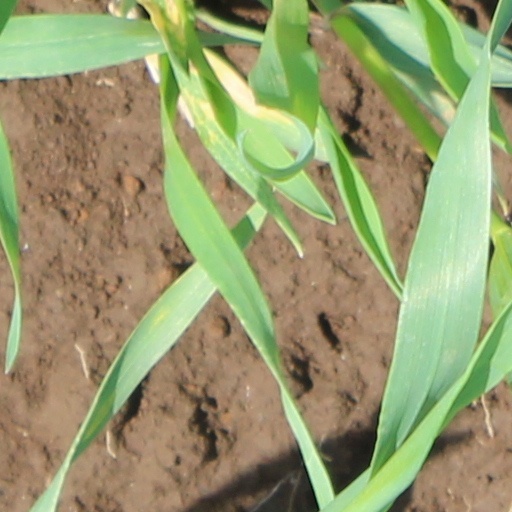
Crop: wheat